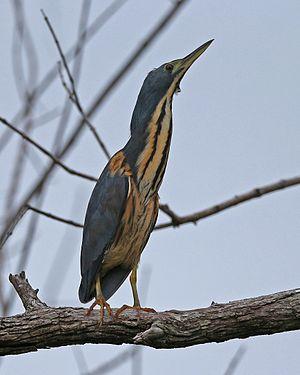
Le Blongios de Sturm est une espèce de petit héron qui appartient à la famille des Ardeidae.